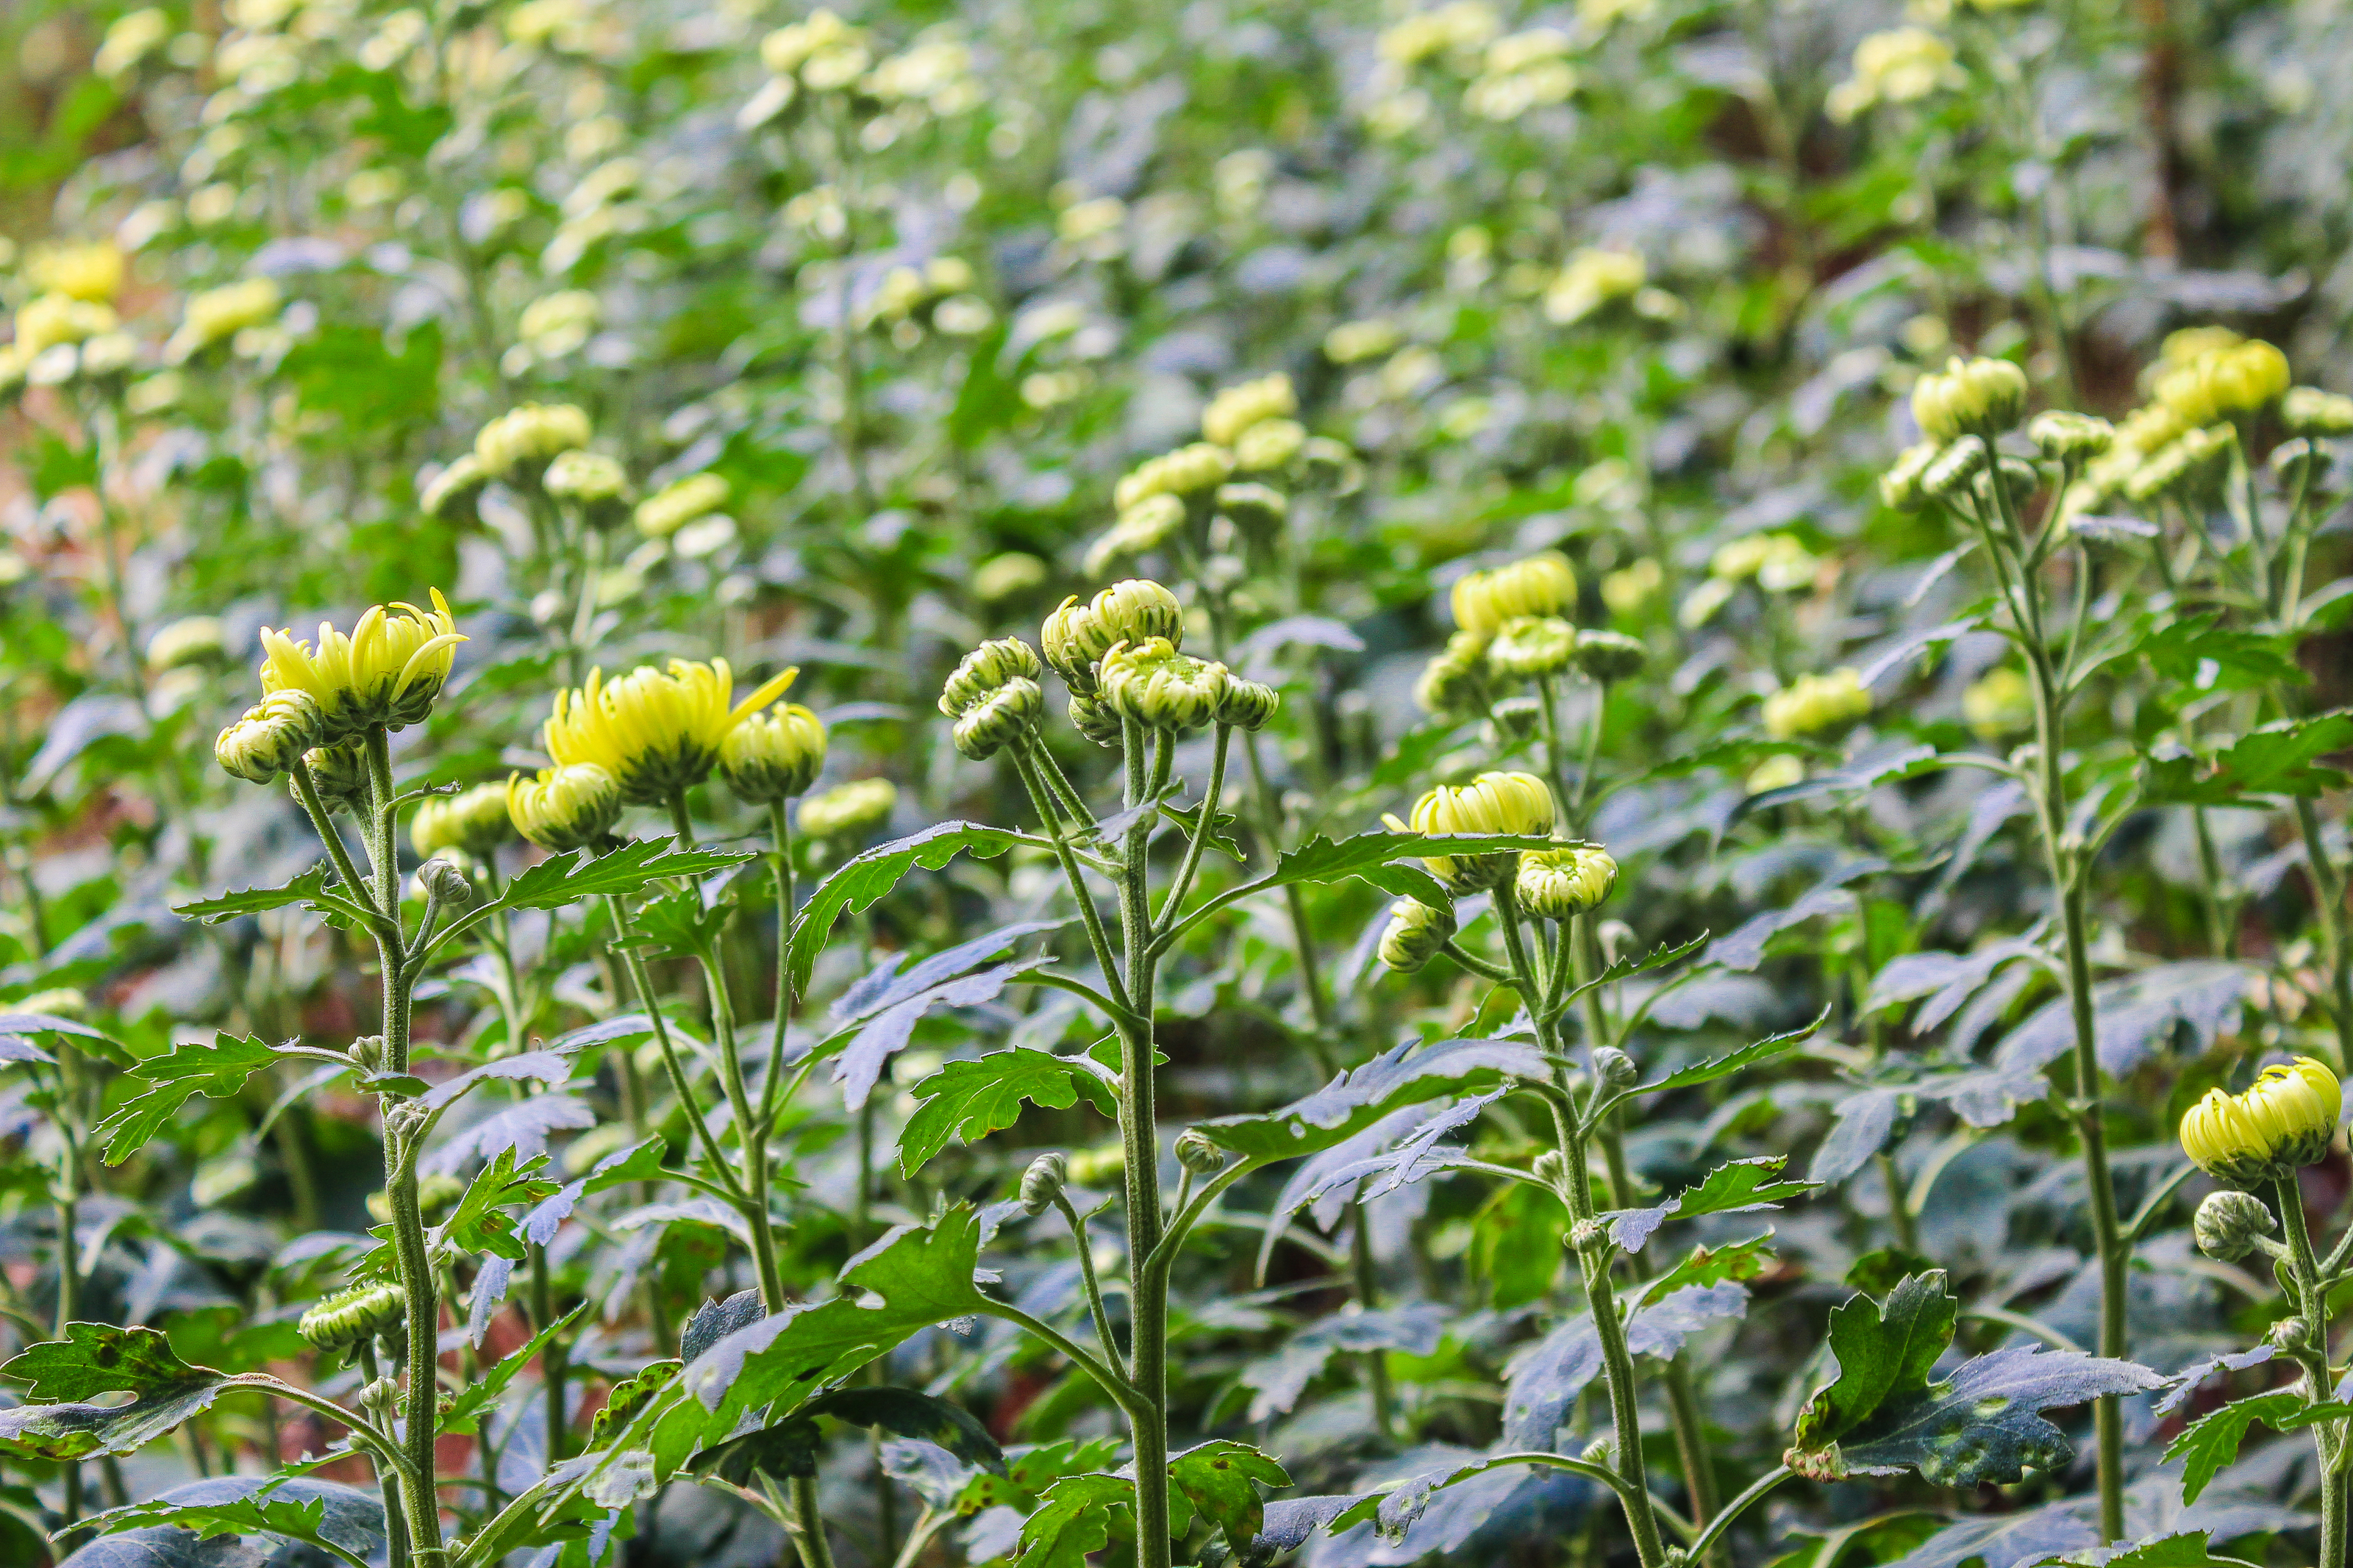
beautiful, beauty, bloom, blooming, blossom, botanical, botany, bouquet, close, closeup, color, colorful, cool, countryside, flora, floral, flower, freshness, garden, gardening, grass, green, ground, holidays, home, house, landscape, landscaped, landscaping, lawn, lush, manicured, natural, nature, outdoor, park, path, paved, pavement, perennial, petal, plant, pretty, red, seasonal, stone, summer, walkway, white, yard, flowering plant, yellow, spring, wildflower, meadow, perennial plant, Forb